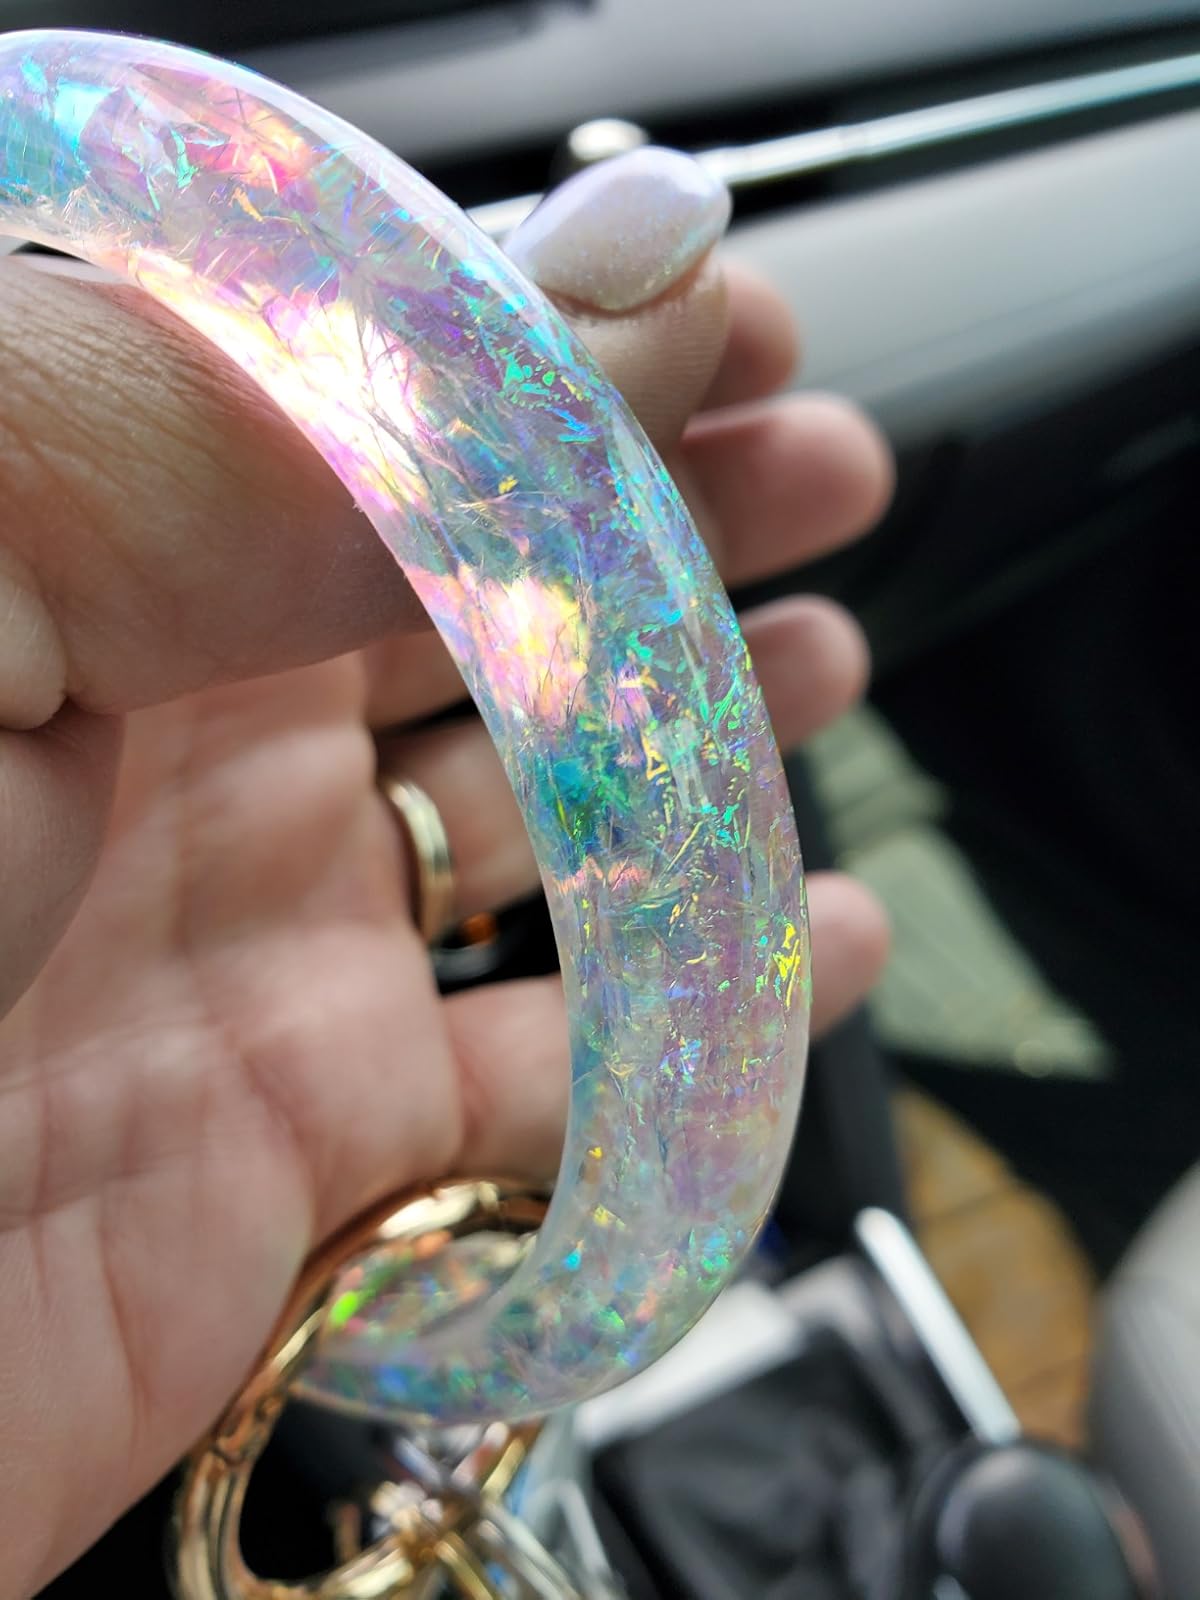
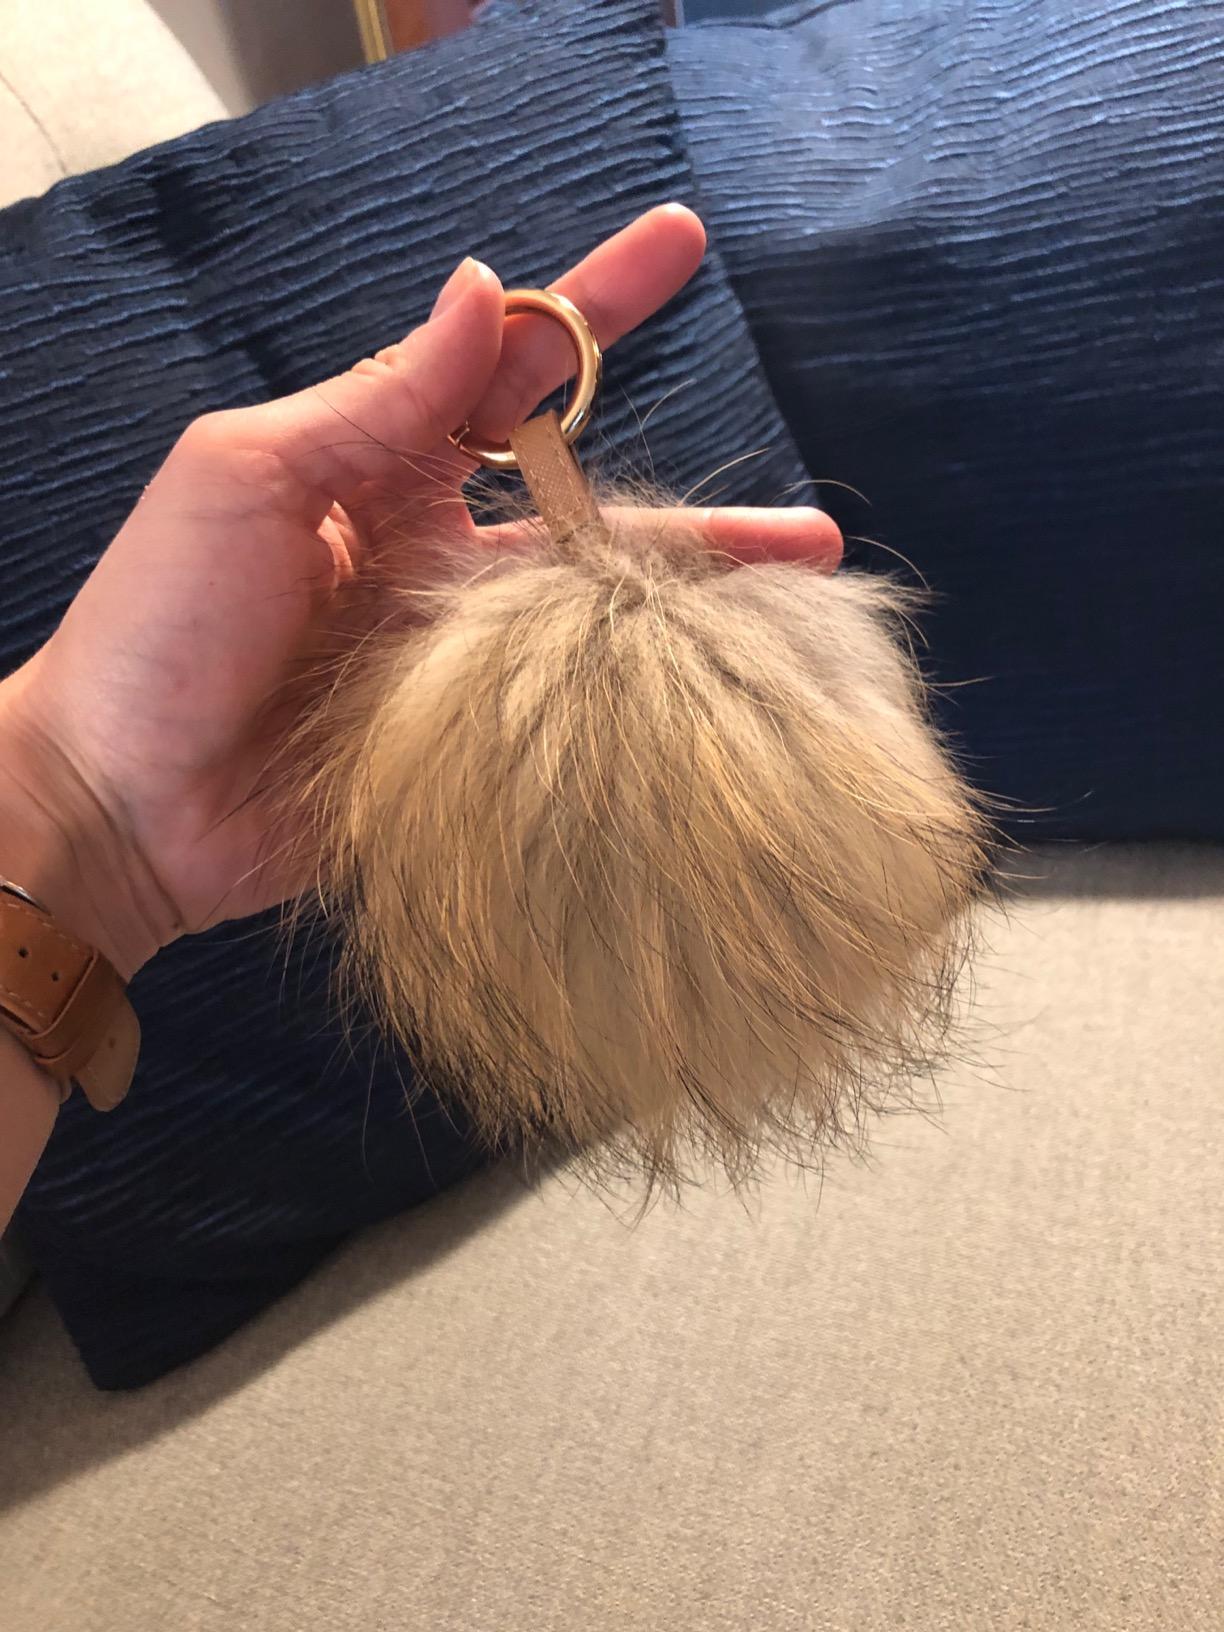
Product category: accessories_keychain
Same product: no